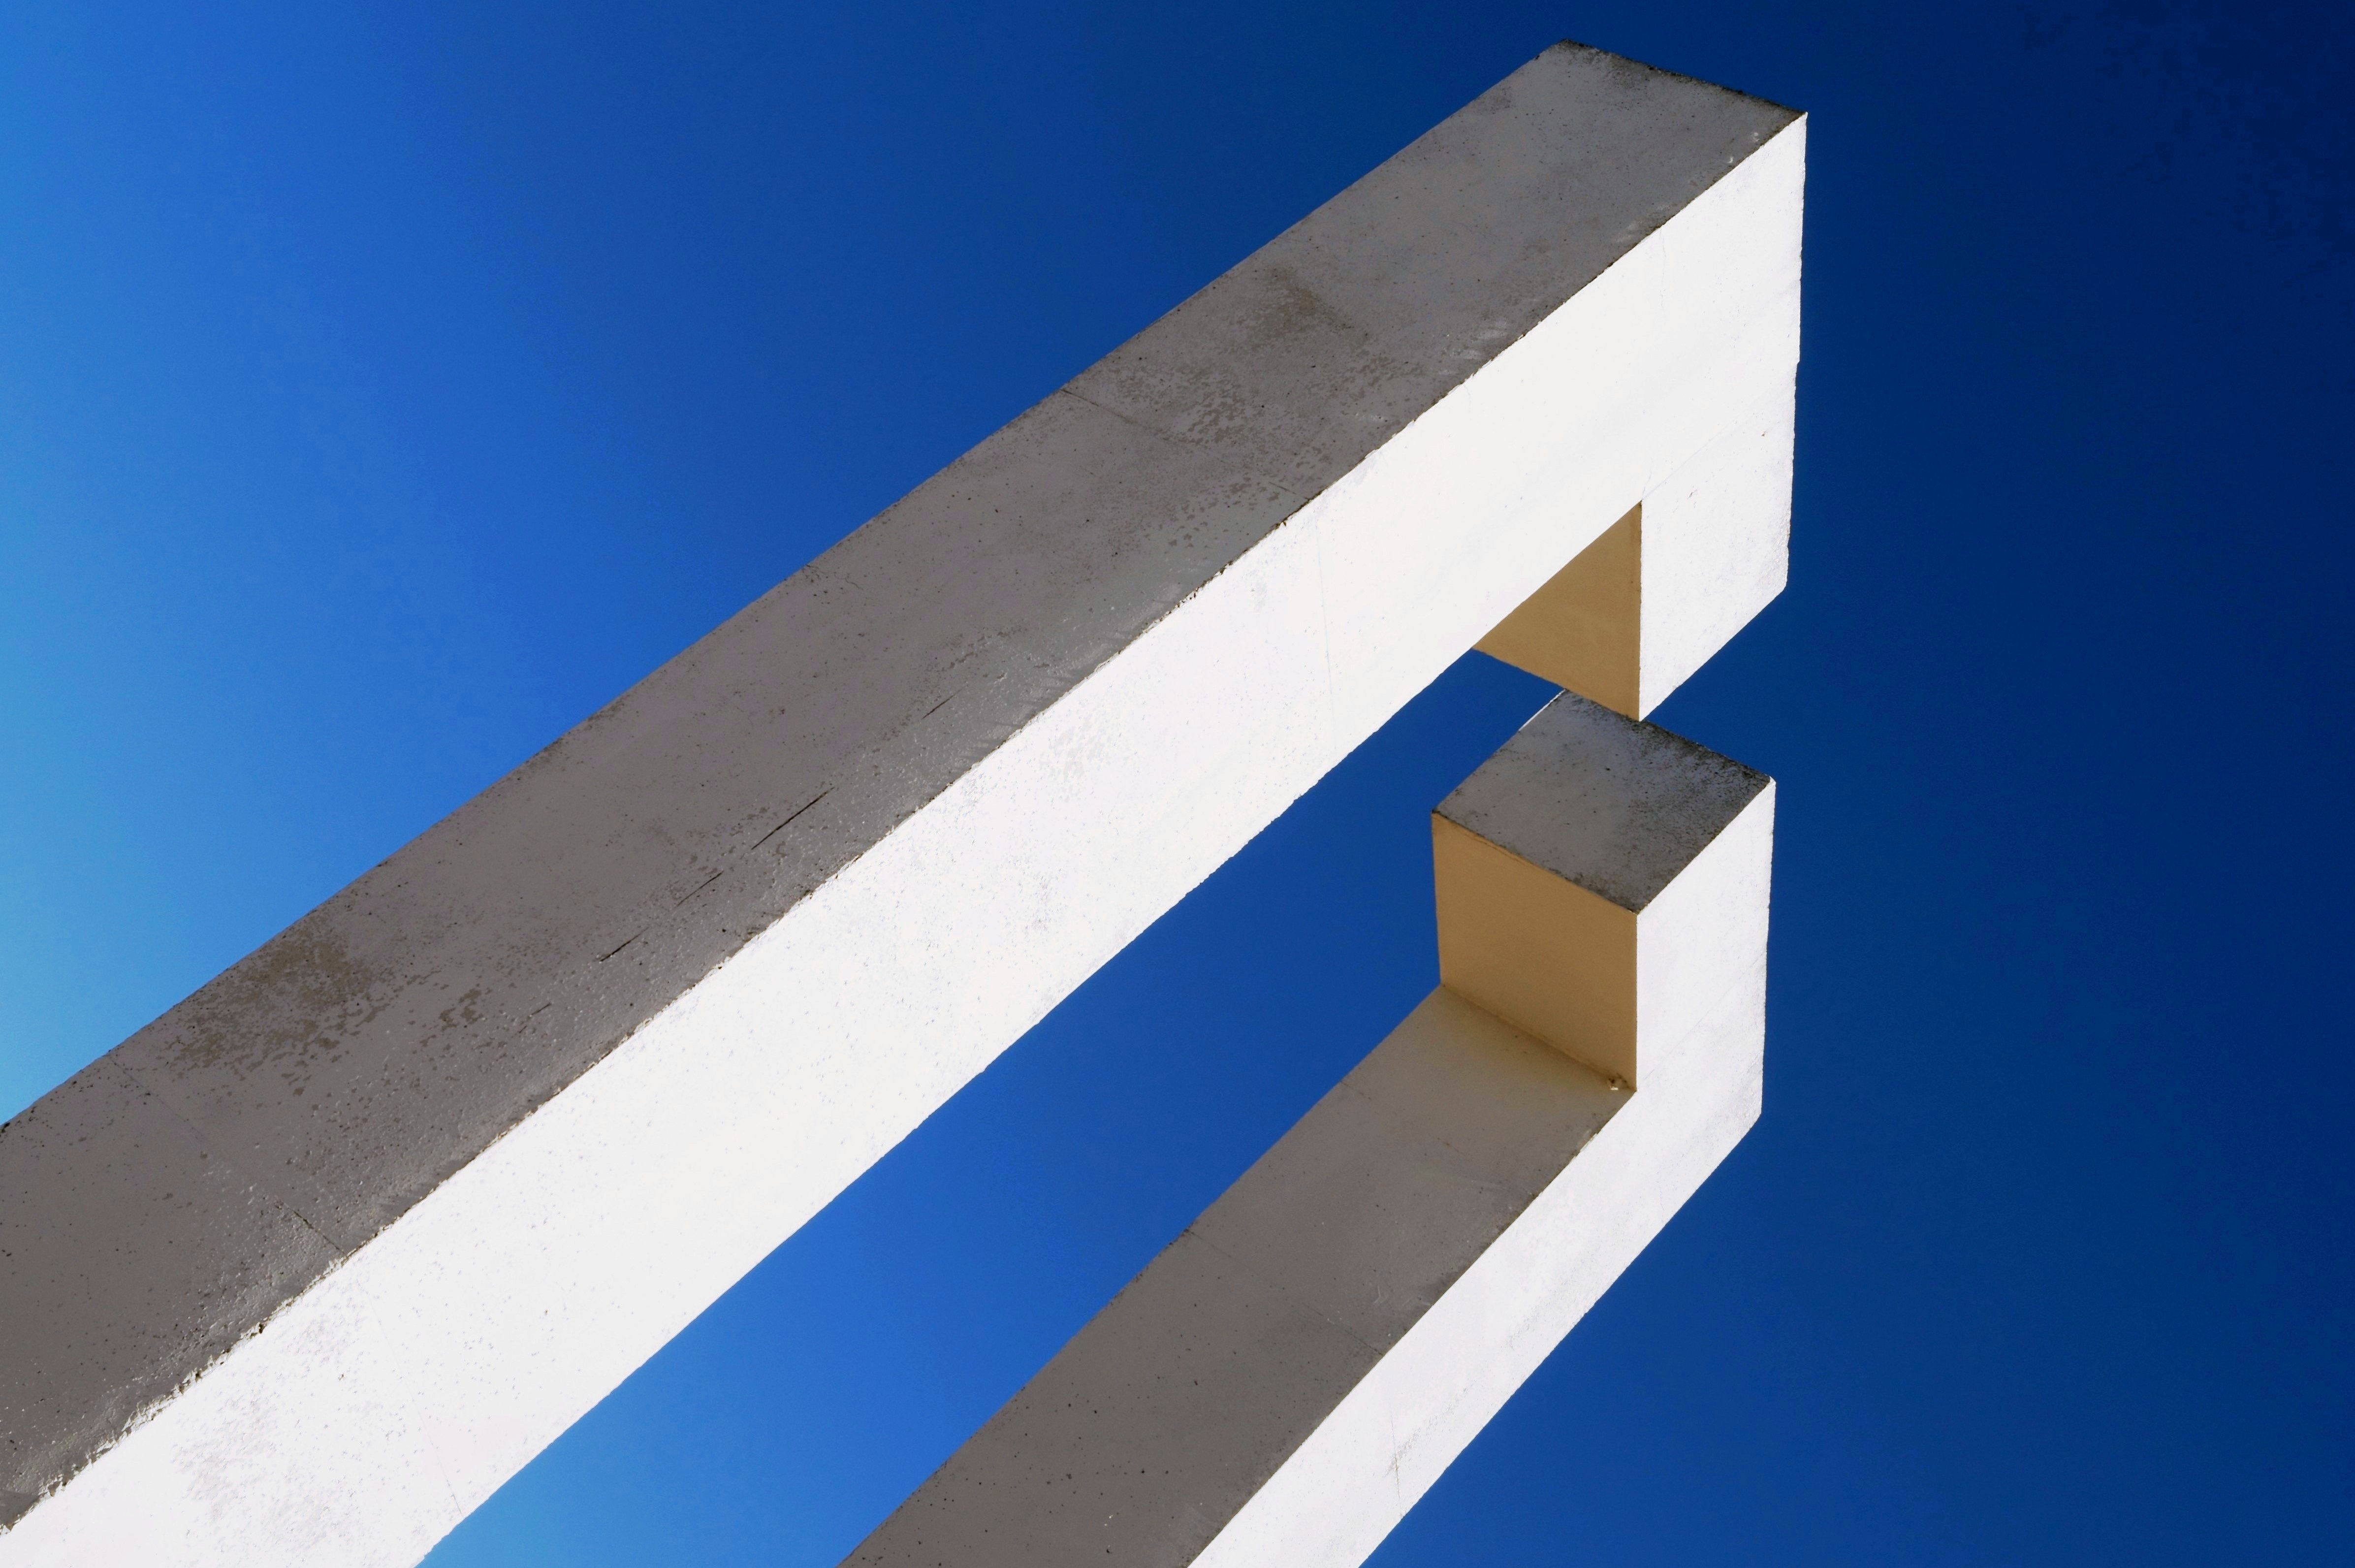
wing, line, blue, lighting, modern, modern architecture, sculpture, figure, shape, abstraction, modern art